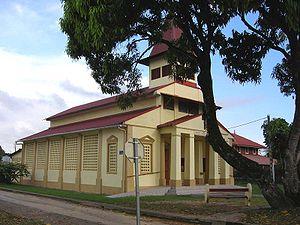
L'église Sainte-Catherine est une église catholique située dans la commune de Kourou, en Guyane.
Kourou est une commune française, située dans le département de la Guyane. Avec 25 189 habitants en 2010, Kourou est la quatrième commune la plus peuplée de ce département d’outre-mer derrière Cayenne, Saint-Laurent-du-Maroni et Matoury.
Cette liste des églises de la Guyane recense les églises de la Guyane, région et département d'outre-mer français en Amérique du Sud.